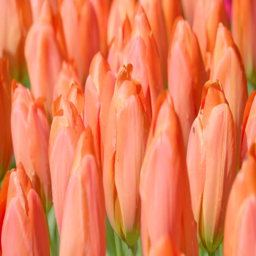
the peach colored tulips on a spring season in the city